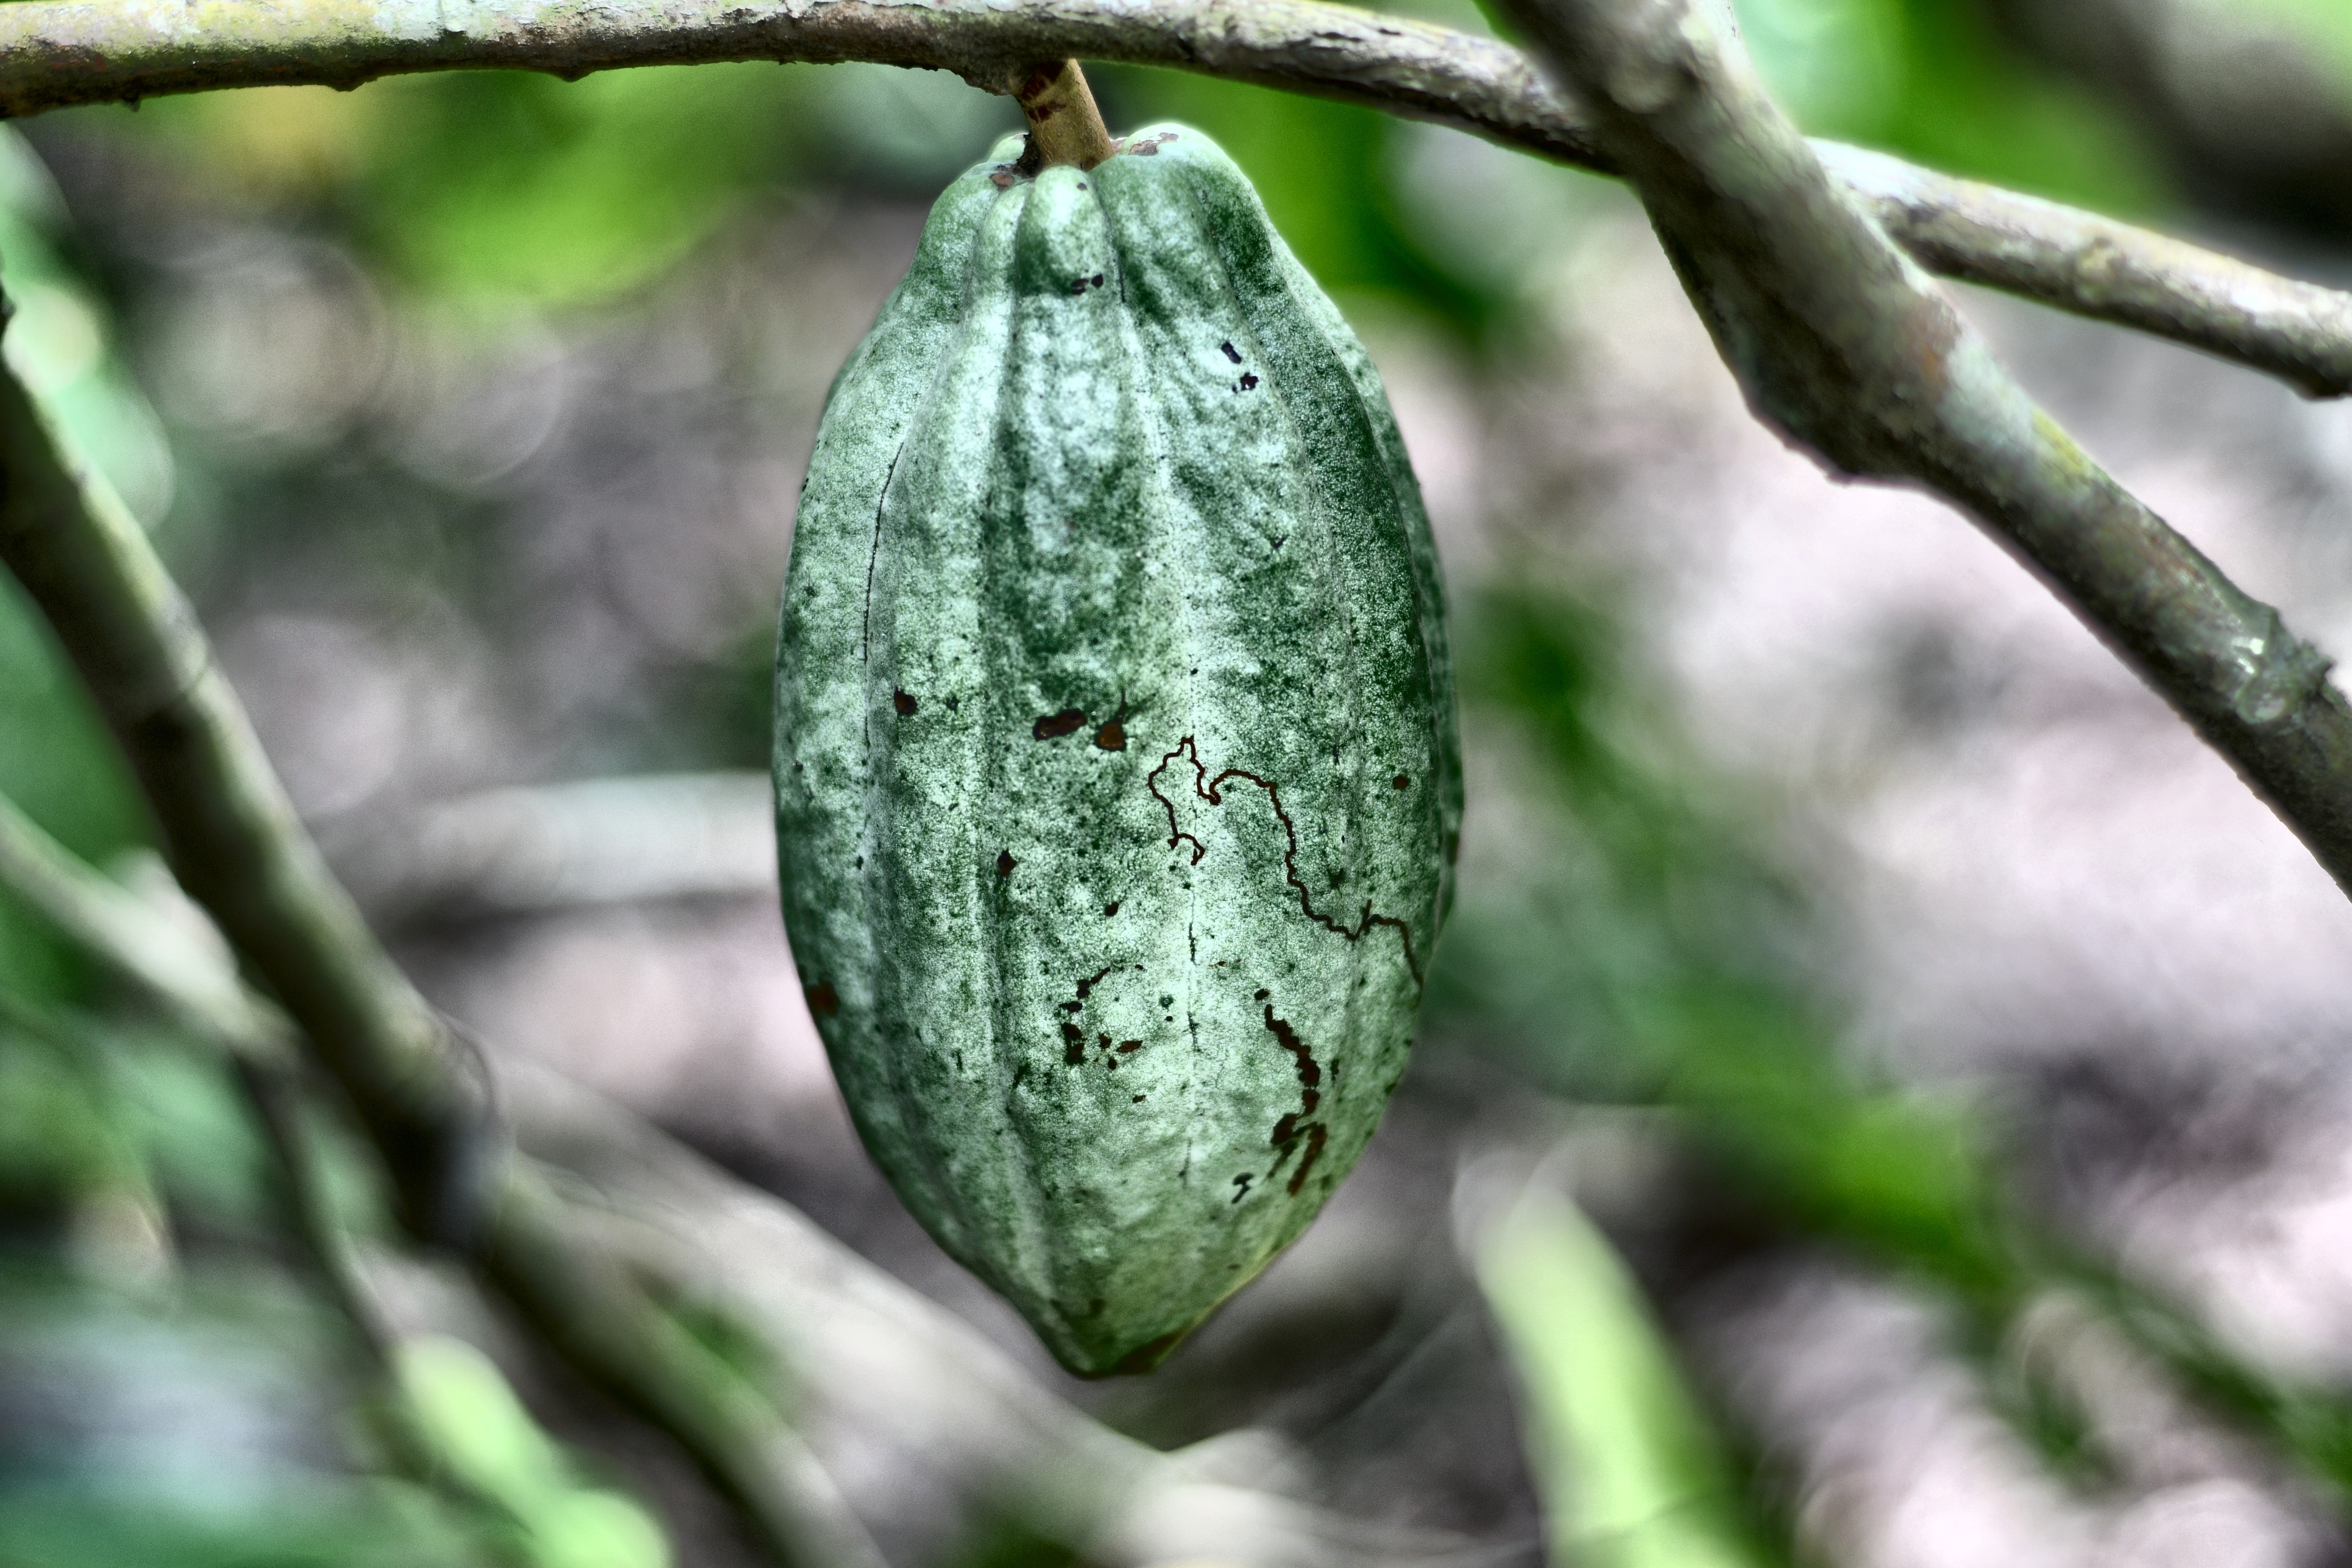
Maturity: unmature
Variety: Amelonado